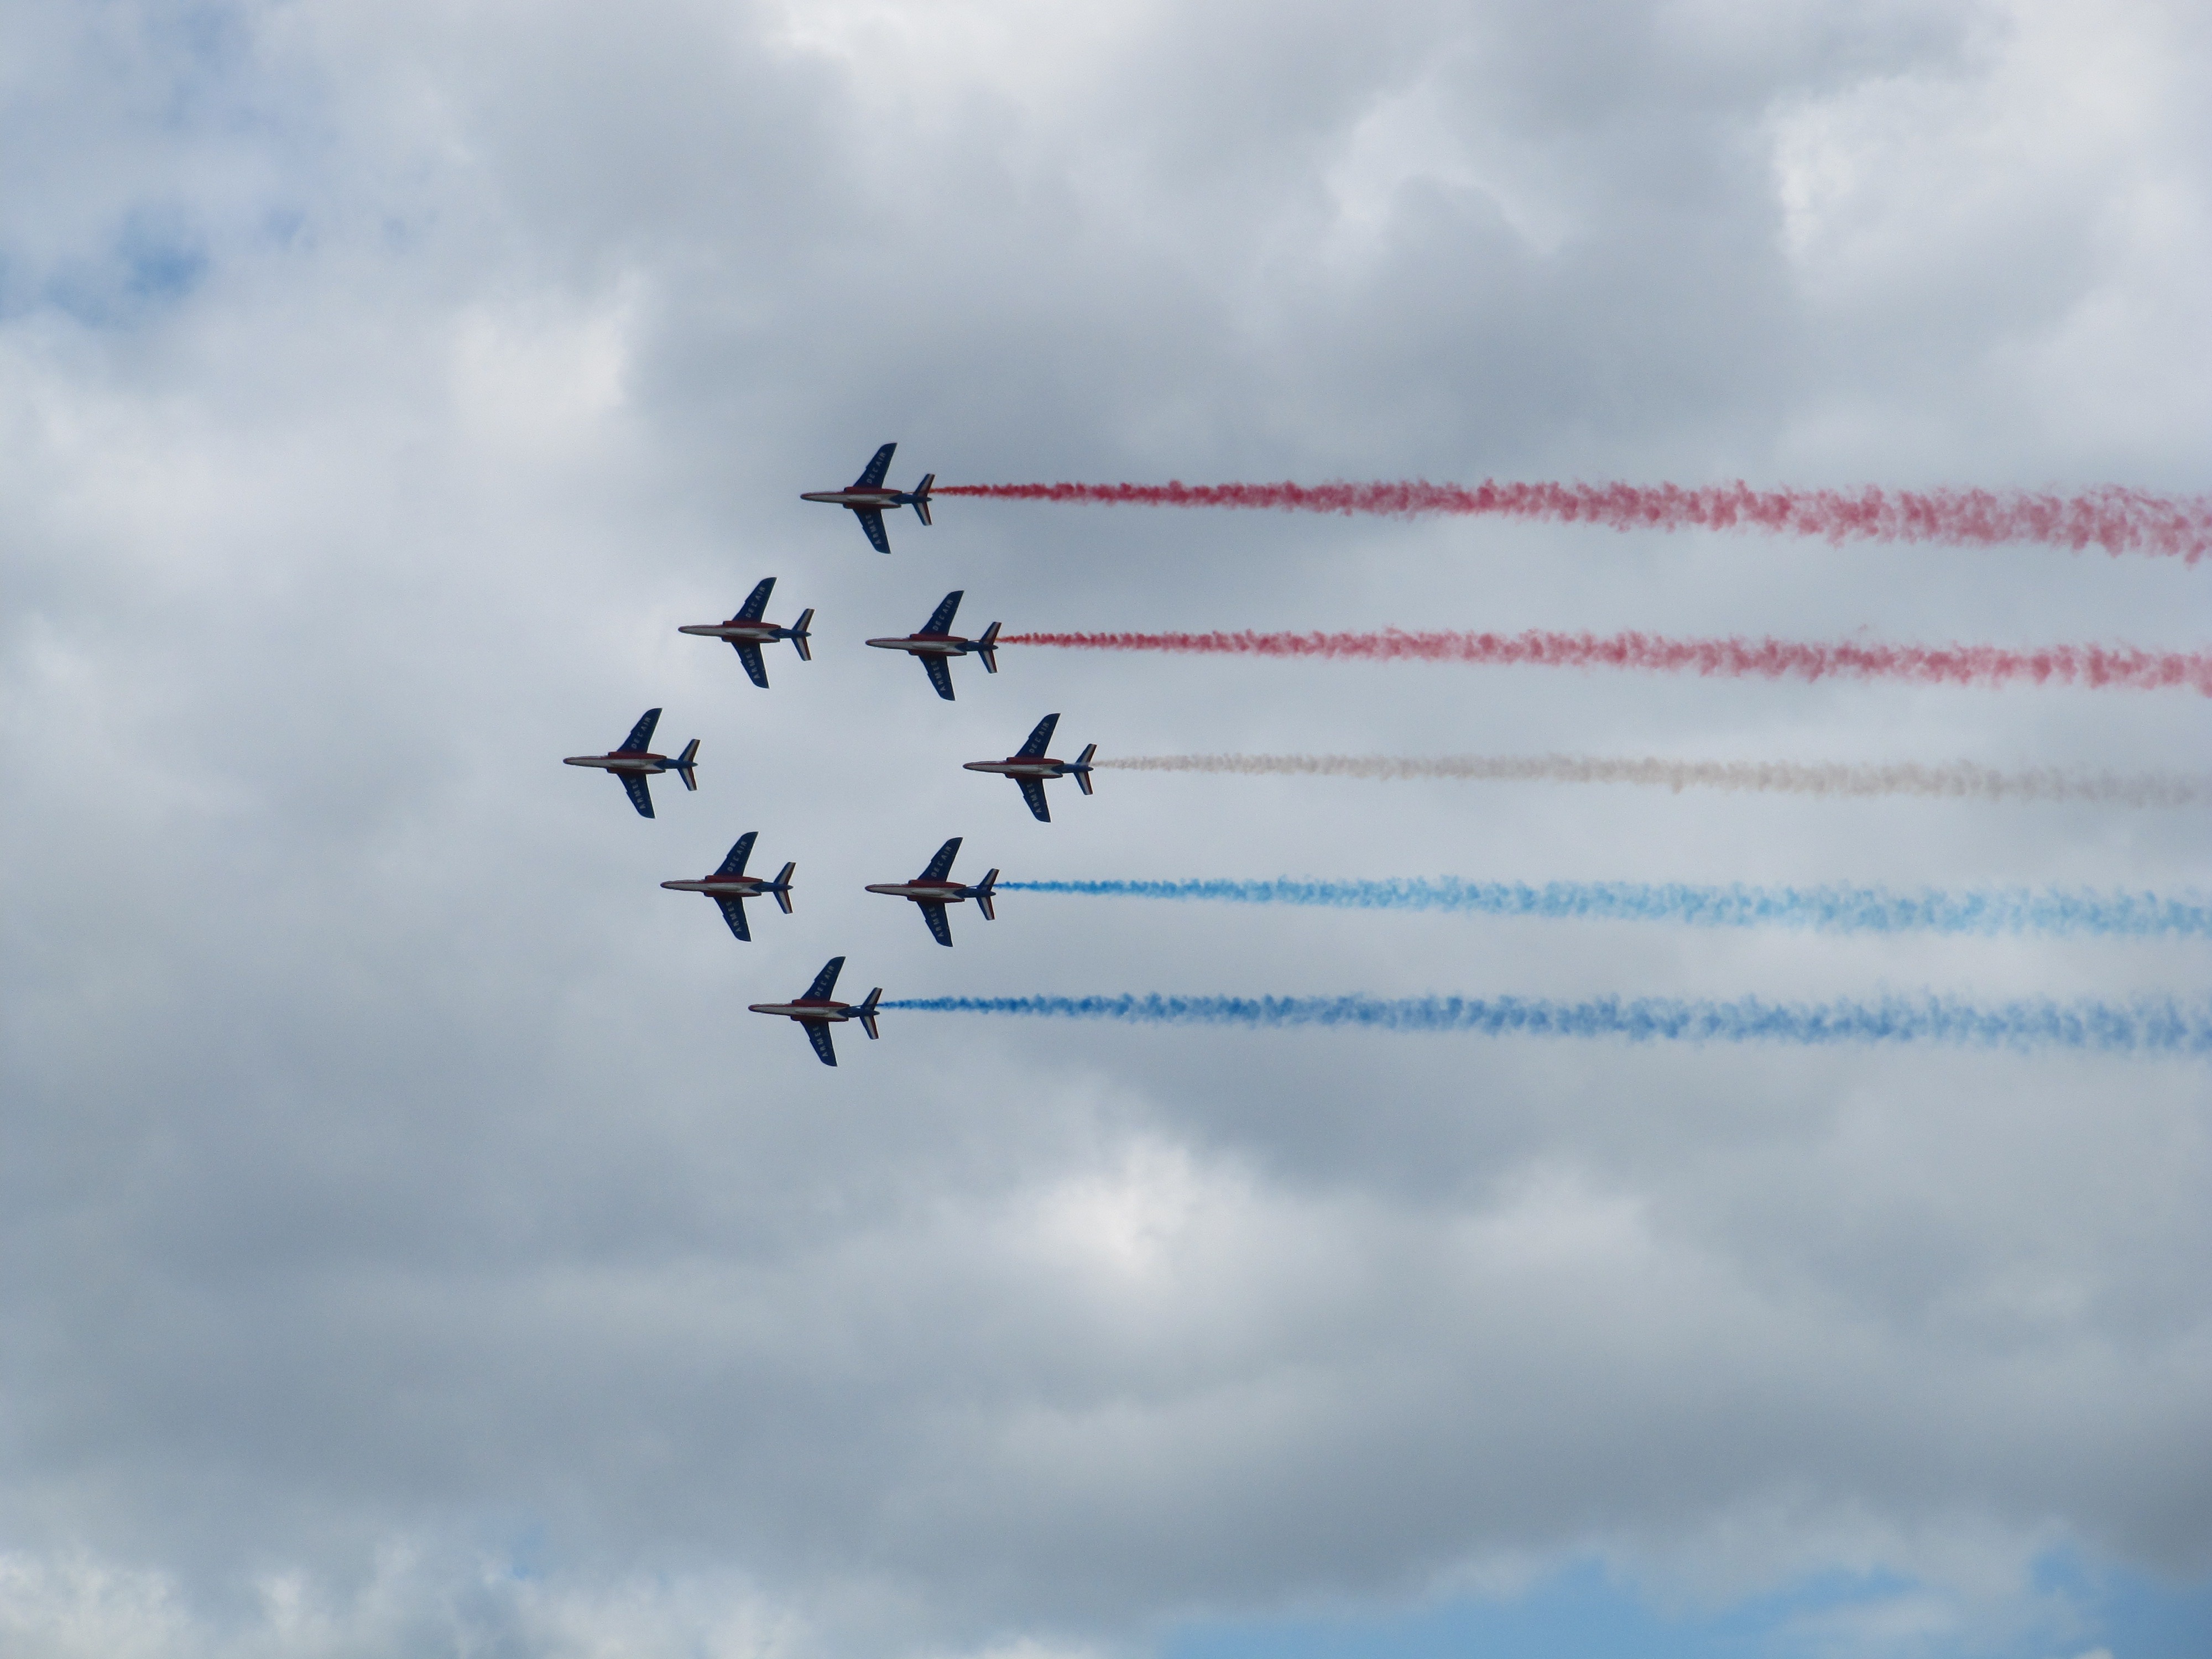
wing, cloud, sky, fly, airplane, aircraft, formation, red, vehicle, aviation, flight, blue, yellow, contrail, jet fighter, air show, air force, aerobatics, flugshow, flight staffel, atmosphere of earth, general aviation